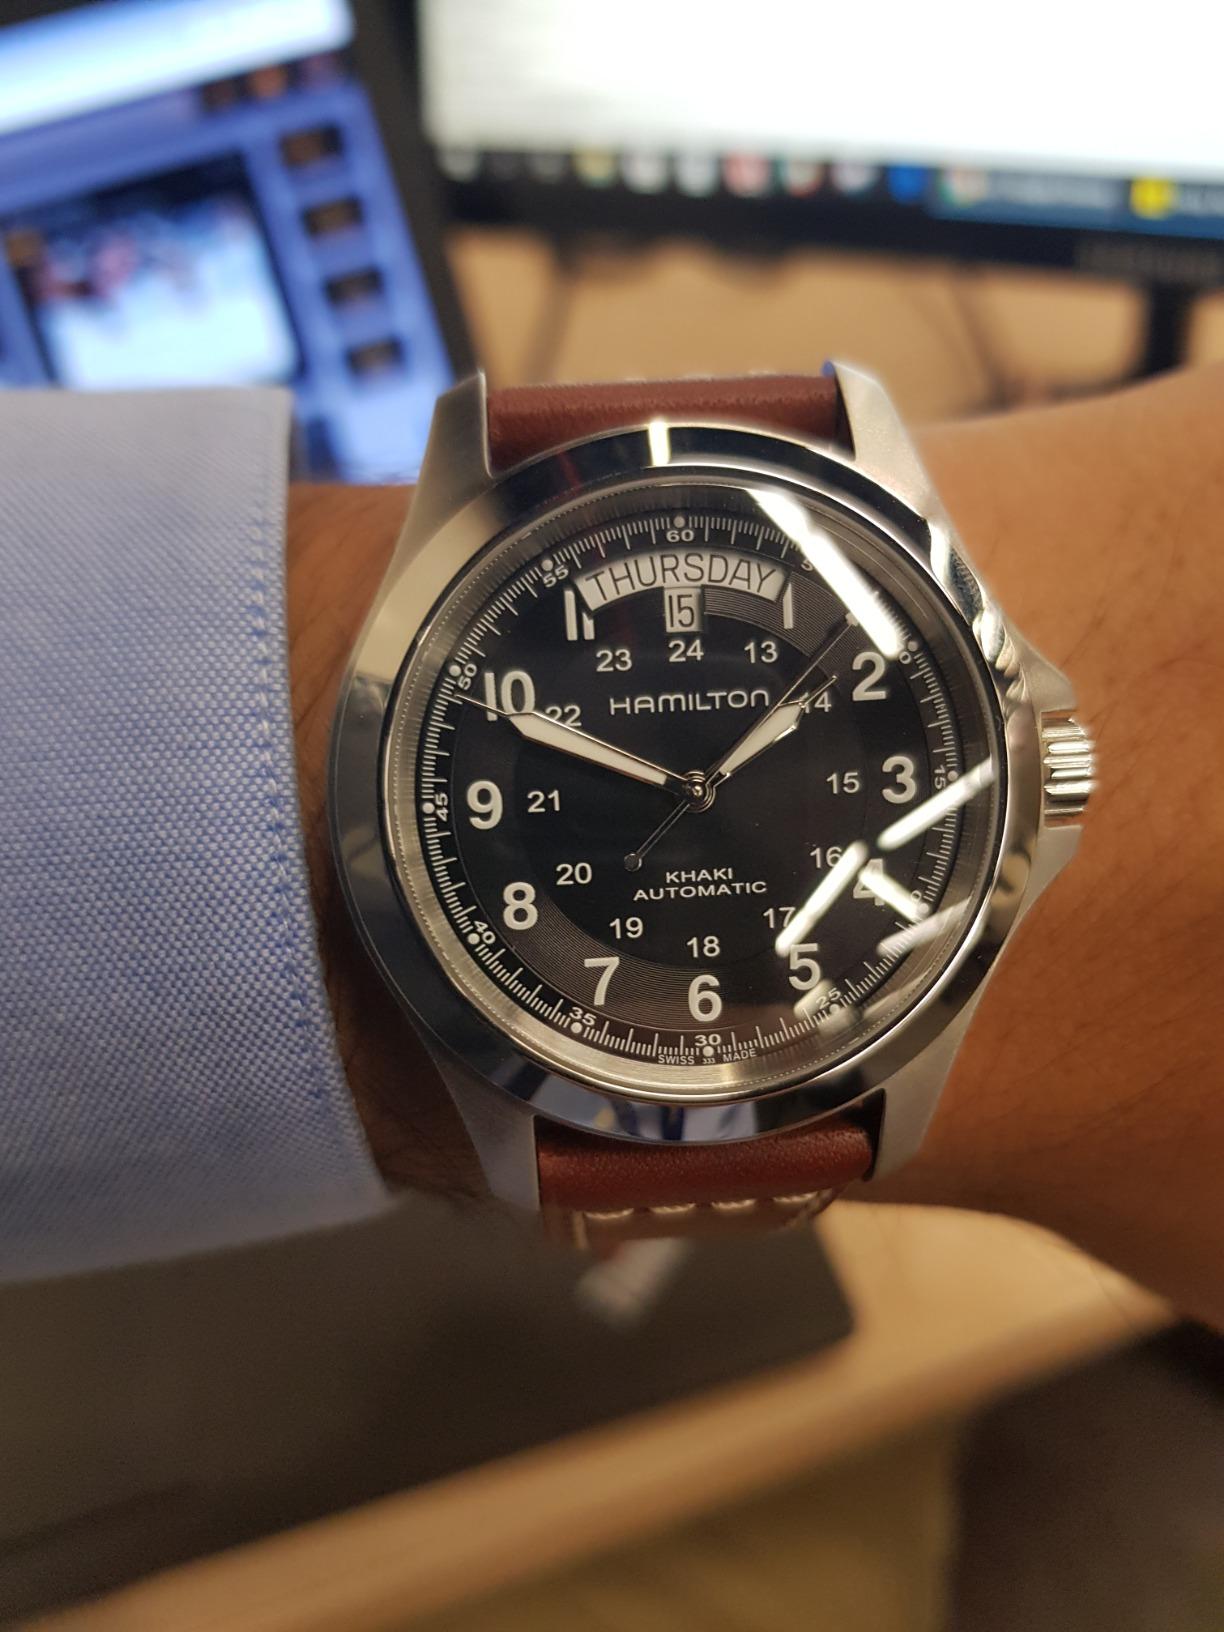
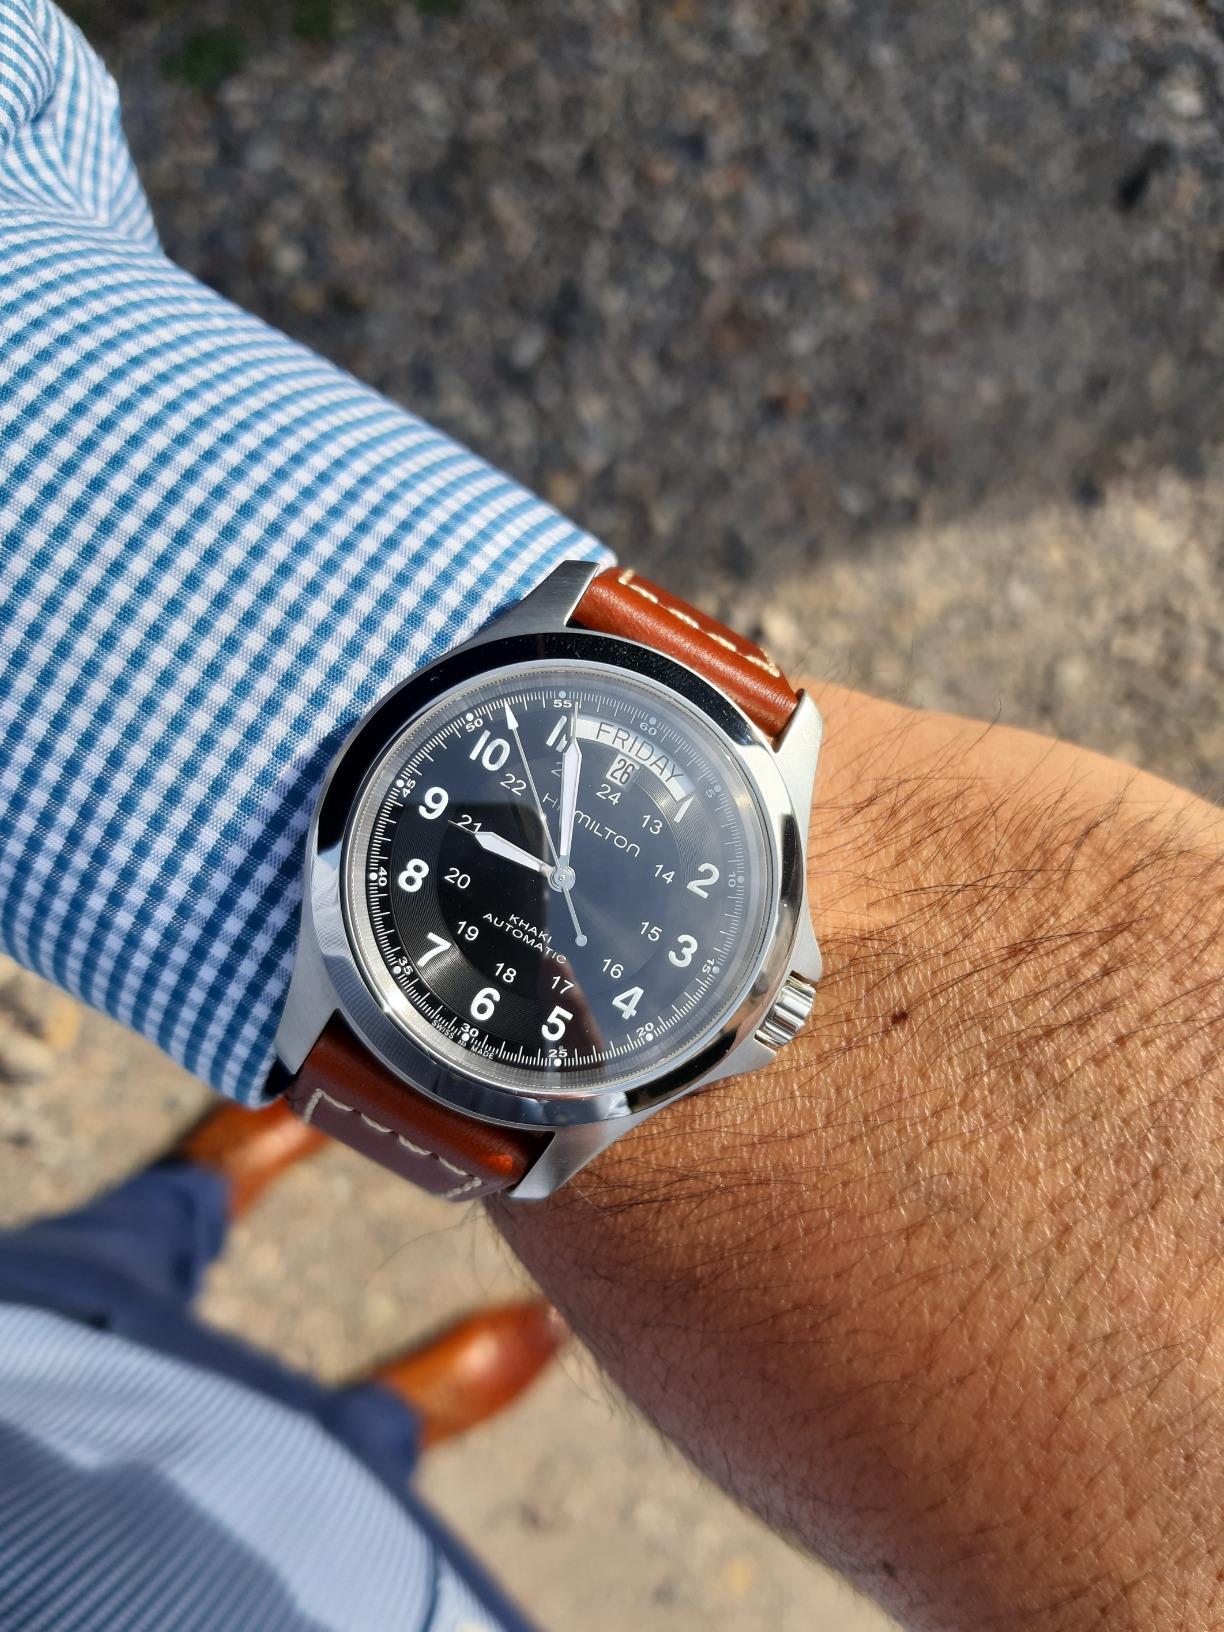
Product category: accessories_watch
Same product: yes